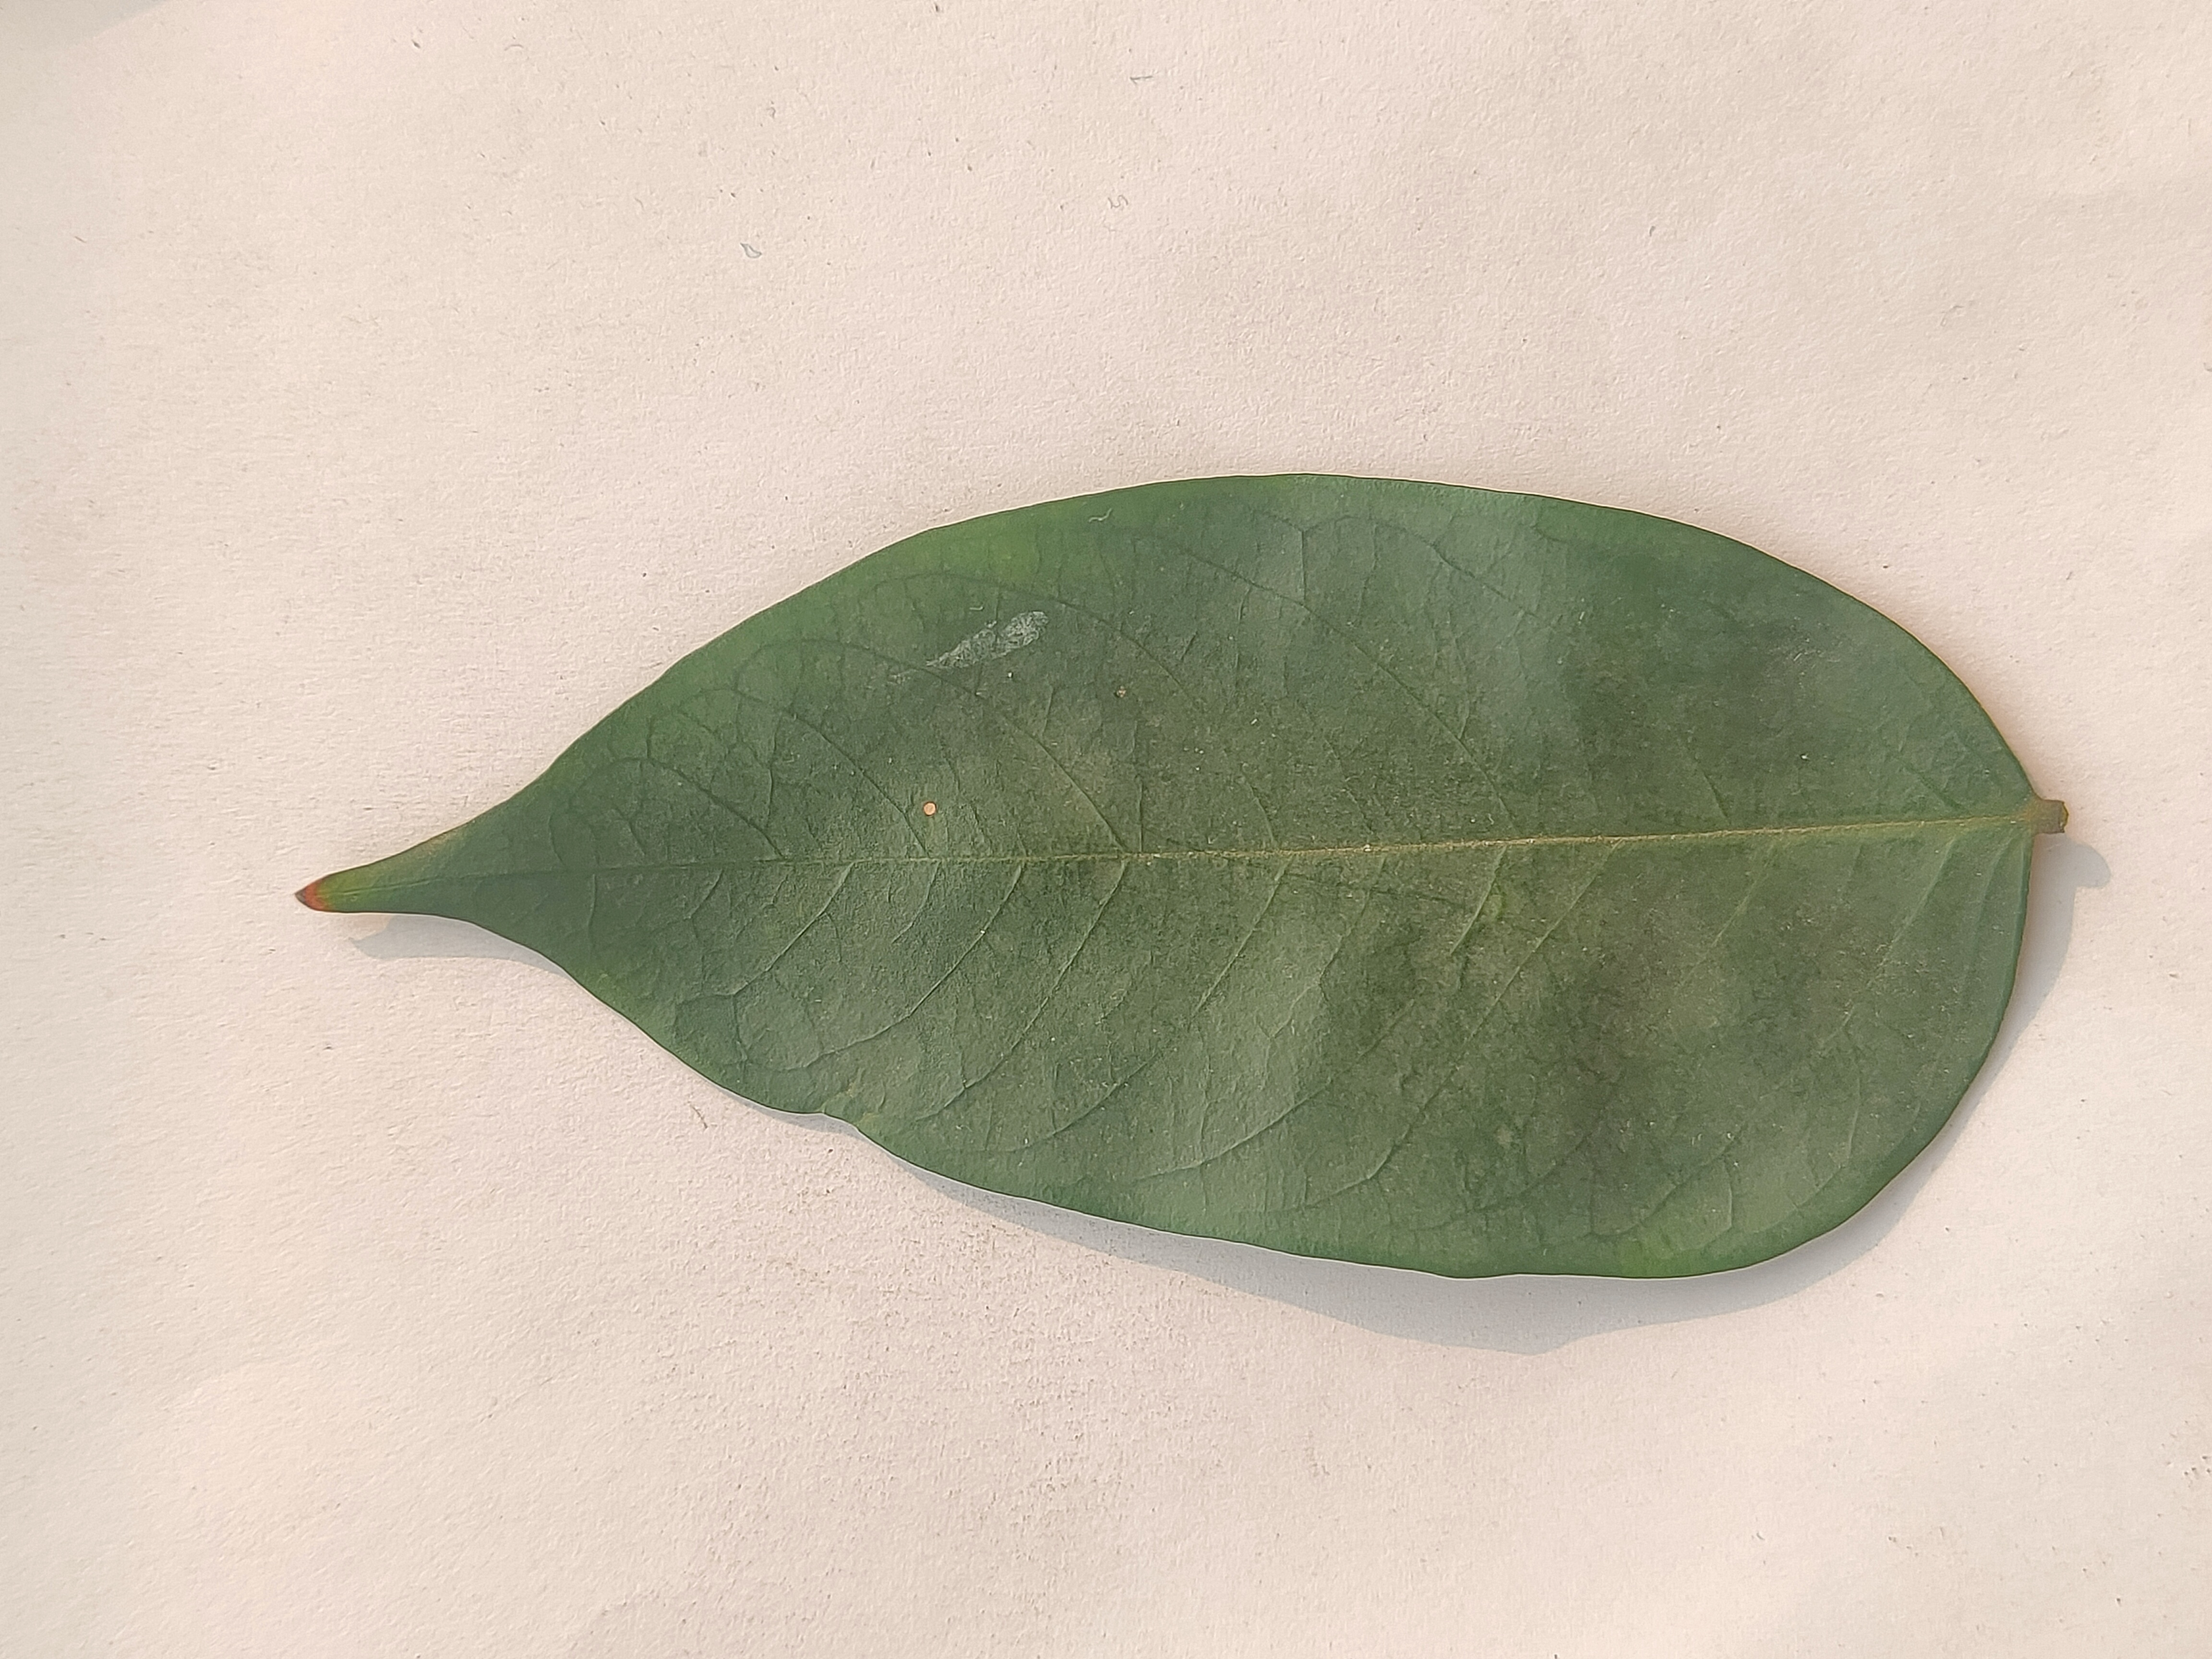
Leaf variety: Star Fruit